Bohan, Belgium

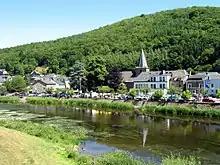
The village of Bohan from across the Semois river

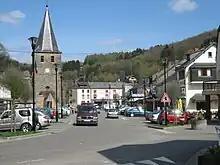
The main village square of Bohan

Bohan is a village of Wallonia and a district of Vresse-sur-Semois, located in the province of Namur, Belgium.